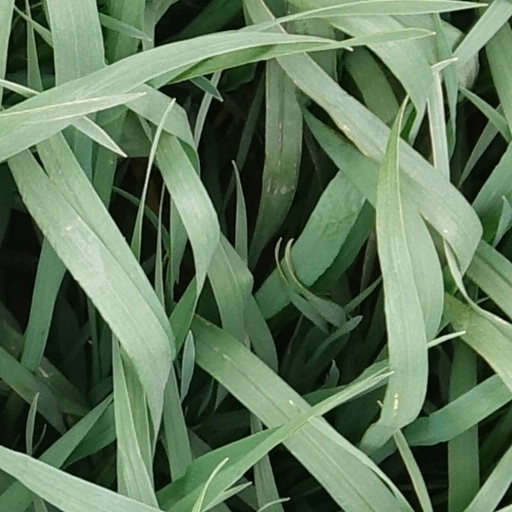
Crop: wheat